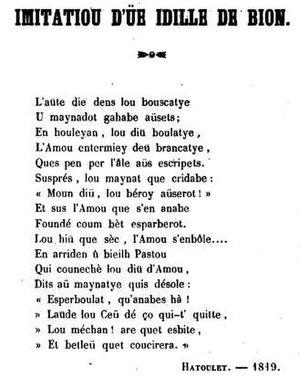
Poème béarnais de Jean-Auguste Hatoulet
Jean-Auguste Hatoulet est un écrivain béarnais de langue d'oc, un traducteur et éditeur des Fors de Béarn.